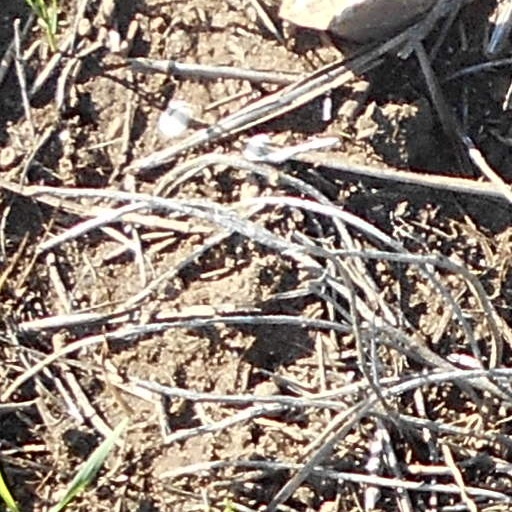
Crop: wheat